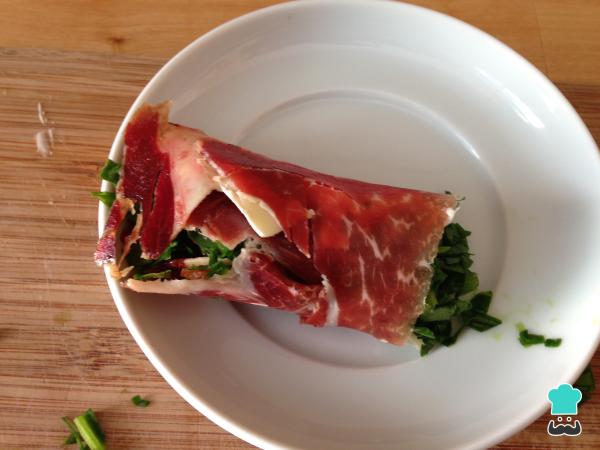
Enrollamos los rollos de jamón con espinacas en forma de cilindro. Hemos de tener cuidado de que no se abran.